Nebula Man

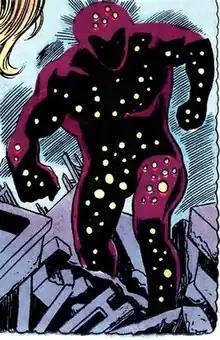

Nebula Man is a fictional character in DC Comics. He first appeared in "Justice League of America" #100–101 (1972).